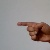
The image shows a hand gesture representing the letter 'G' in Indian Sign Language.